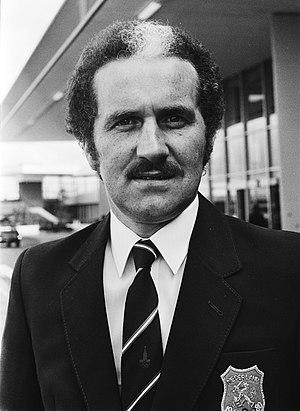
Marinus Wagtmans avant le départ de l'équipe cycliste olympique néerlandaise pour les Jeux Olympiques d'été 1980 de Moscou.
Marinus Rini Wagtmans est un ancien coureur cycliste néerlandais, né le 25 décembre 1946 à Sint Willebrord.